Kit Carson

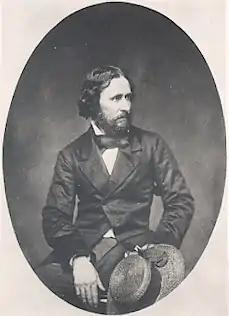
John Charles Frémont, photographer and date unknown

In April 1842, Carson went back to his childhood home in Missouri to put his daughter Adaline in the care of relatives. On the return trip, Carson met John C. Frémont aboard a steamboat on the Missouri River. Frémont was a US Army officer in the Corps of Topographical Engineers who was about to lead an expedition into the West. After a brief conversation, Frémont hired Carson as a guide at $100 a month, the best-paying job of Carson's life. Frémont wrote, "I was pleased with him and his manner of address at this first meeting. He was a man of medium height, broad-shouldered, and deep-chested, with a clear steady blue eye and frank speech and address; quiet and unassuming."